Dialogues of the Gods

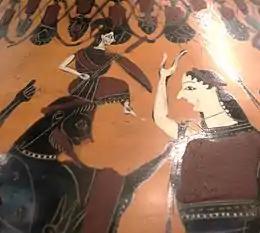
Athena is born from Zeus's forehead as he grasps the clothing of Eileithyia on the right; black-figured amphora, 550–525 BC, Louvre.

Zeus orders a bewildered Hephaestus to strike him on the head with his hammer, insisting he do it with all his strength, or risk Zeus's anger—a threat he has made before. Hephaestus reluctantly agrees but warns that this task will not be as clean and bloodless as Eileithyia's work, the goddess of childbirth. Zeus dismisses his concerns, and Hephaestus strikes him. As Zeus's skull cracks open, the goddess Athena emerges fully grown from his head. Hephaestus, captivated by her beauty, asks for her hand in marriage, but Zeus declines, stating that Athena will remain a virgin for all time.